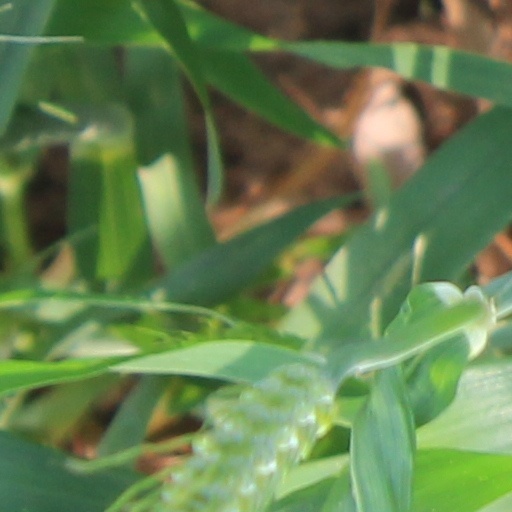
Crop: wheat